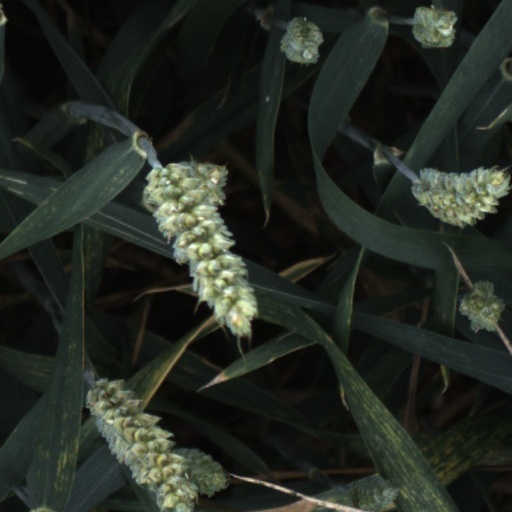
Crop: wheat